Mihai Olos

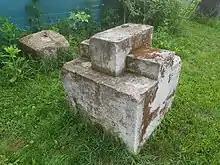
Sculpture in stone by Mihai Olos

The artist's travel to France and his contact with all that Paris could offer in the field of art, including his beloved painters Matisse, Picasso, Braque etc. and most of all to see Brâncuși's heritage meant a lot to him. Traveling via Germany, Olos arrived in Paris with Constantin Noica's recommendations finding accommodation at one of the philosopher's cousins. Nevertheless, he was lucky to find in Paris the famous historian of religions and writer Mircea Eliade, to whom he had been recommended by Petru Comarnescu some years before, when the critic organized the exhibitions promoting Țuculescu's paintings in the United States. Mihai Olos met the most important representatives of the diaspora as introduced to them by Mircea Eliade. Among them, Emil Cioran, Moninca Lovinescu and Virgil Ierunca, the couple whose programs broadcast by Free Europe or articles in the French or diaspora press were harshly critical as regards the Romanian leader's policy, unmasking the impoverishment of the population, the control of their possessions and income with new trials and imprisonments. The response to these broadcasts had been the sending of agents to threaten the members of the diaspora and Monica Lovinescu being almost killed in 1977 by a bomb hidden in a package addressed to her.